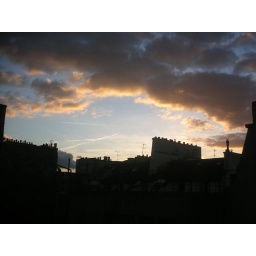
Sky and chimneys, in pink and blue